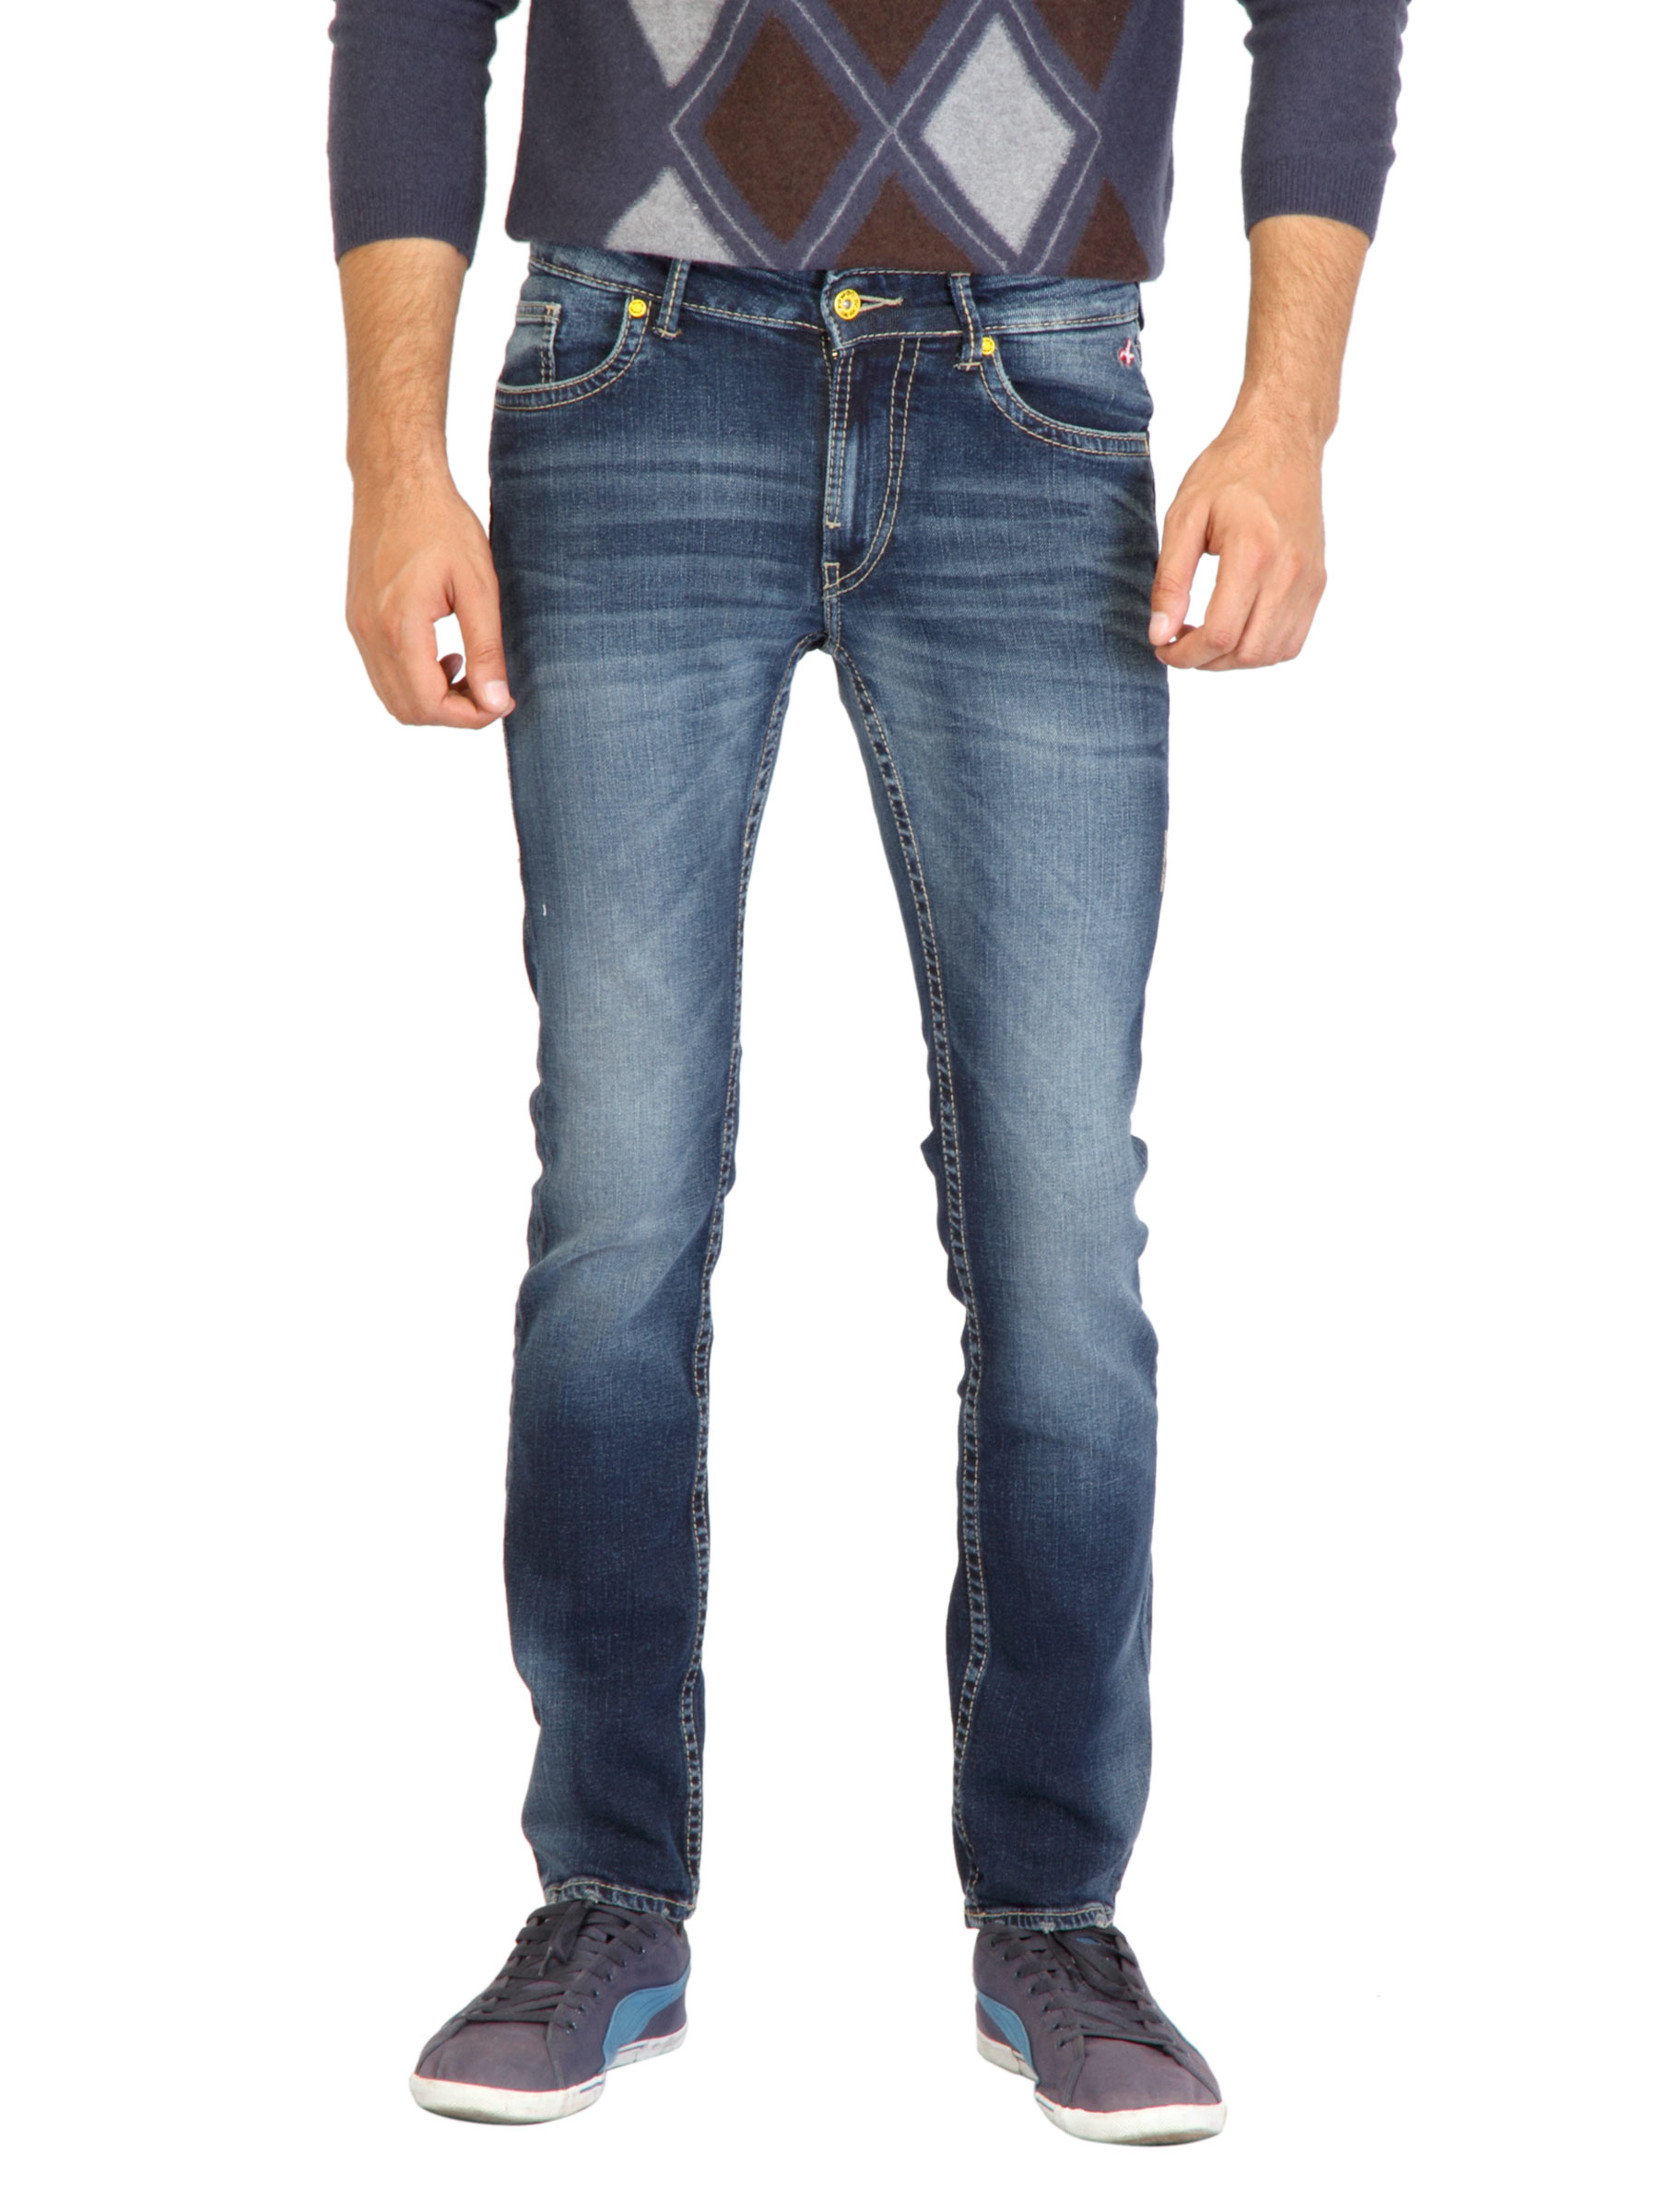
Deni Yo Men Slim Fit Blue Jeans
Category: Apparel / Bottomwear / Jeans
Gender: Men
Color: Blue
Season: Summer 2012
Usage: Casual